Wharton Field House

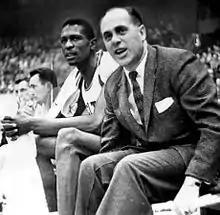
Red Auerbach (with Bill Russell) 1956

Wharton Field House was an early home to the team that is today's Atlanta Hawks, as well as a coaching stop of legendary coach Red Auerbach. Wharton Field House was home to the National Basketball League's Tri-Cities Blackhawks from 1946 until 1951. Under owners Leo Ferris and Ben Kerner, the franchise started in 1946 as the Buffalo Bisons, before relocating mid-season to the Tri-Cities (now called Quad Cities) area after only 13 total games. The NBL merged with the Basketball Association of America to form the NBA in 1949. Naismith Basketball Hall of Fame player William Pop Gates was on the 1946–47 Blackhawks, helping to integrate the league. Gates would become the first African-American coach in a major league in 1948. Don Otten was league MVP for the Blackhawks in 1947–48. In 1950, Kerner drafted Naismith Memorial Basketball Hall of Fame player Bob Cousy in the 1st round (#4). Cousy was reportedly unhappy to go to a small market and demanded $10,000 to sign with the Blackhawks. Kerner countered with $6,000 and then sold Cousy to the Chicago Stags, which folded soon afterwards, ultimately resulting in Cousy being signed by the Boston Celtics. Cousy would play in 13 consecutive All-Star games, win MVP honors in 1957 and play point guard on six championship Celtic teams. After a 24–44 season in 1950–51, Kerner relocated the franchise to a larger market and the team became the Milwaukee Hawks. Two-time NBA All-Star Frankie Brian was the leading scorer on the 1950–51 Hawks during their last season in Moline. Eventually Kerner moved the Milwaukee Hawks to St. Louis in 1955. The Hawks would eventually settle in Atlanta in 1968 when Kerner sold the franchise.